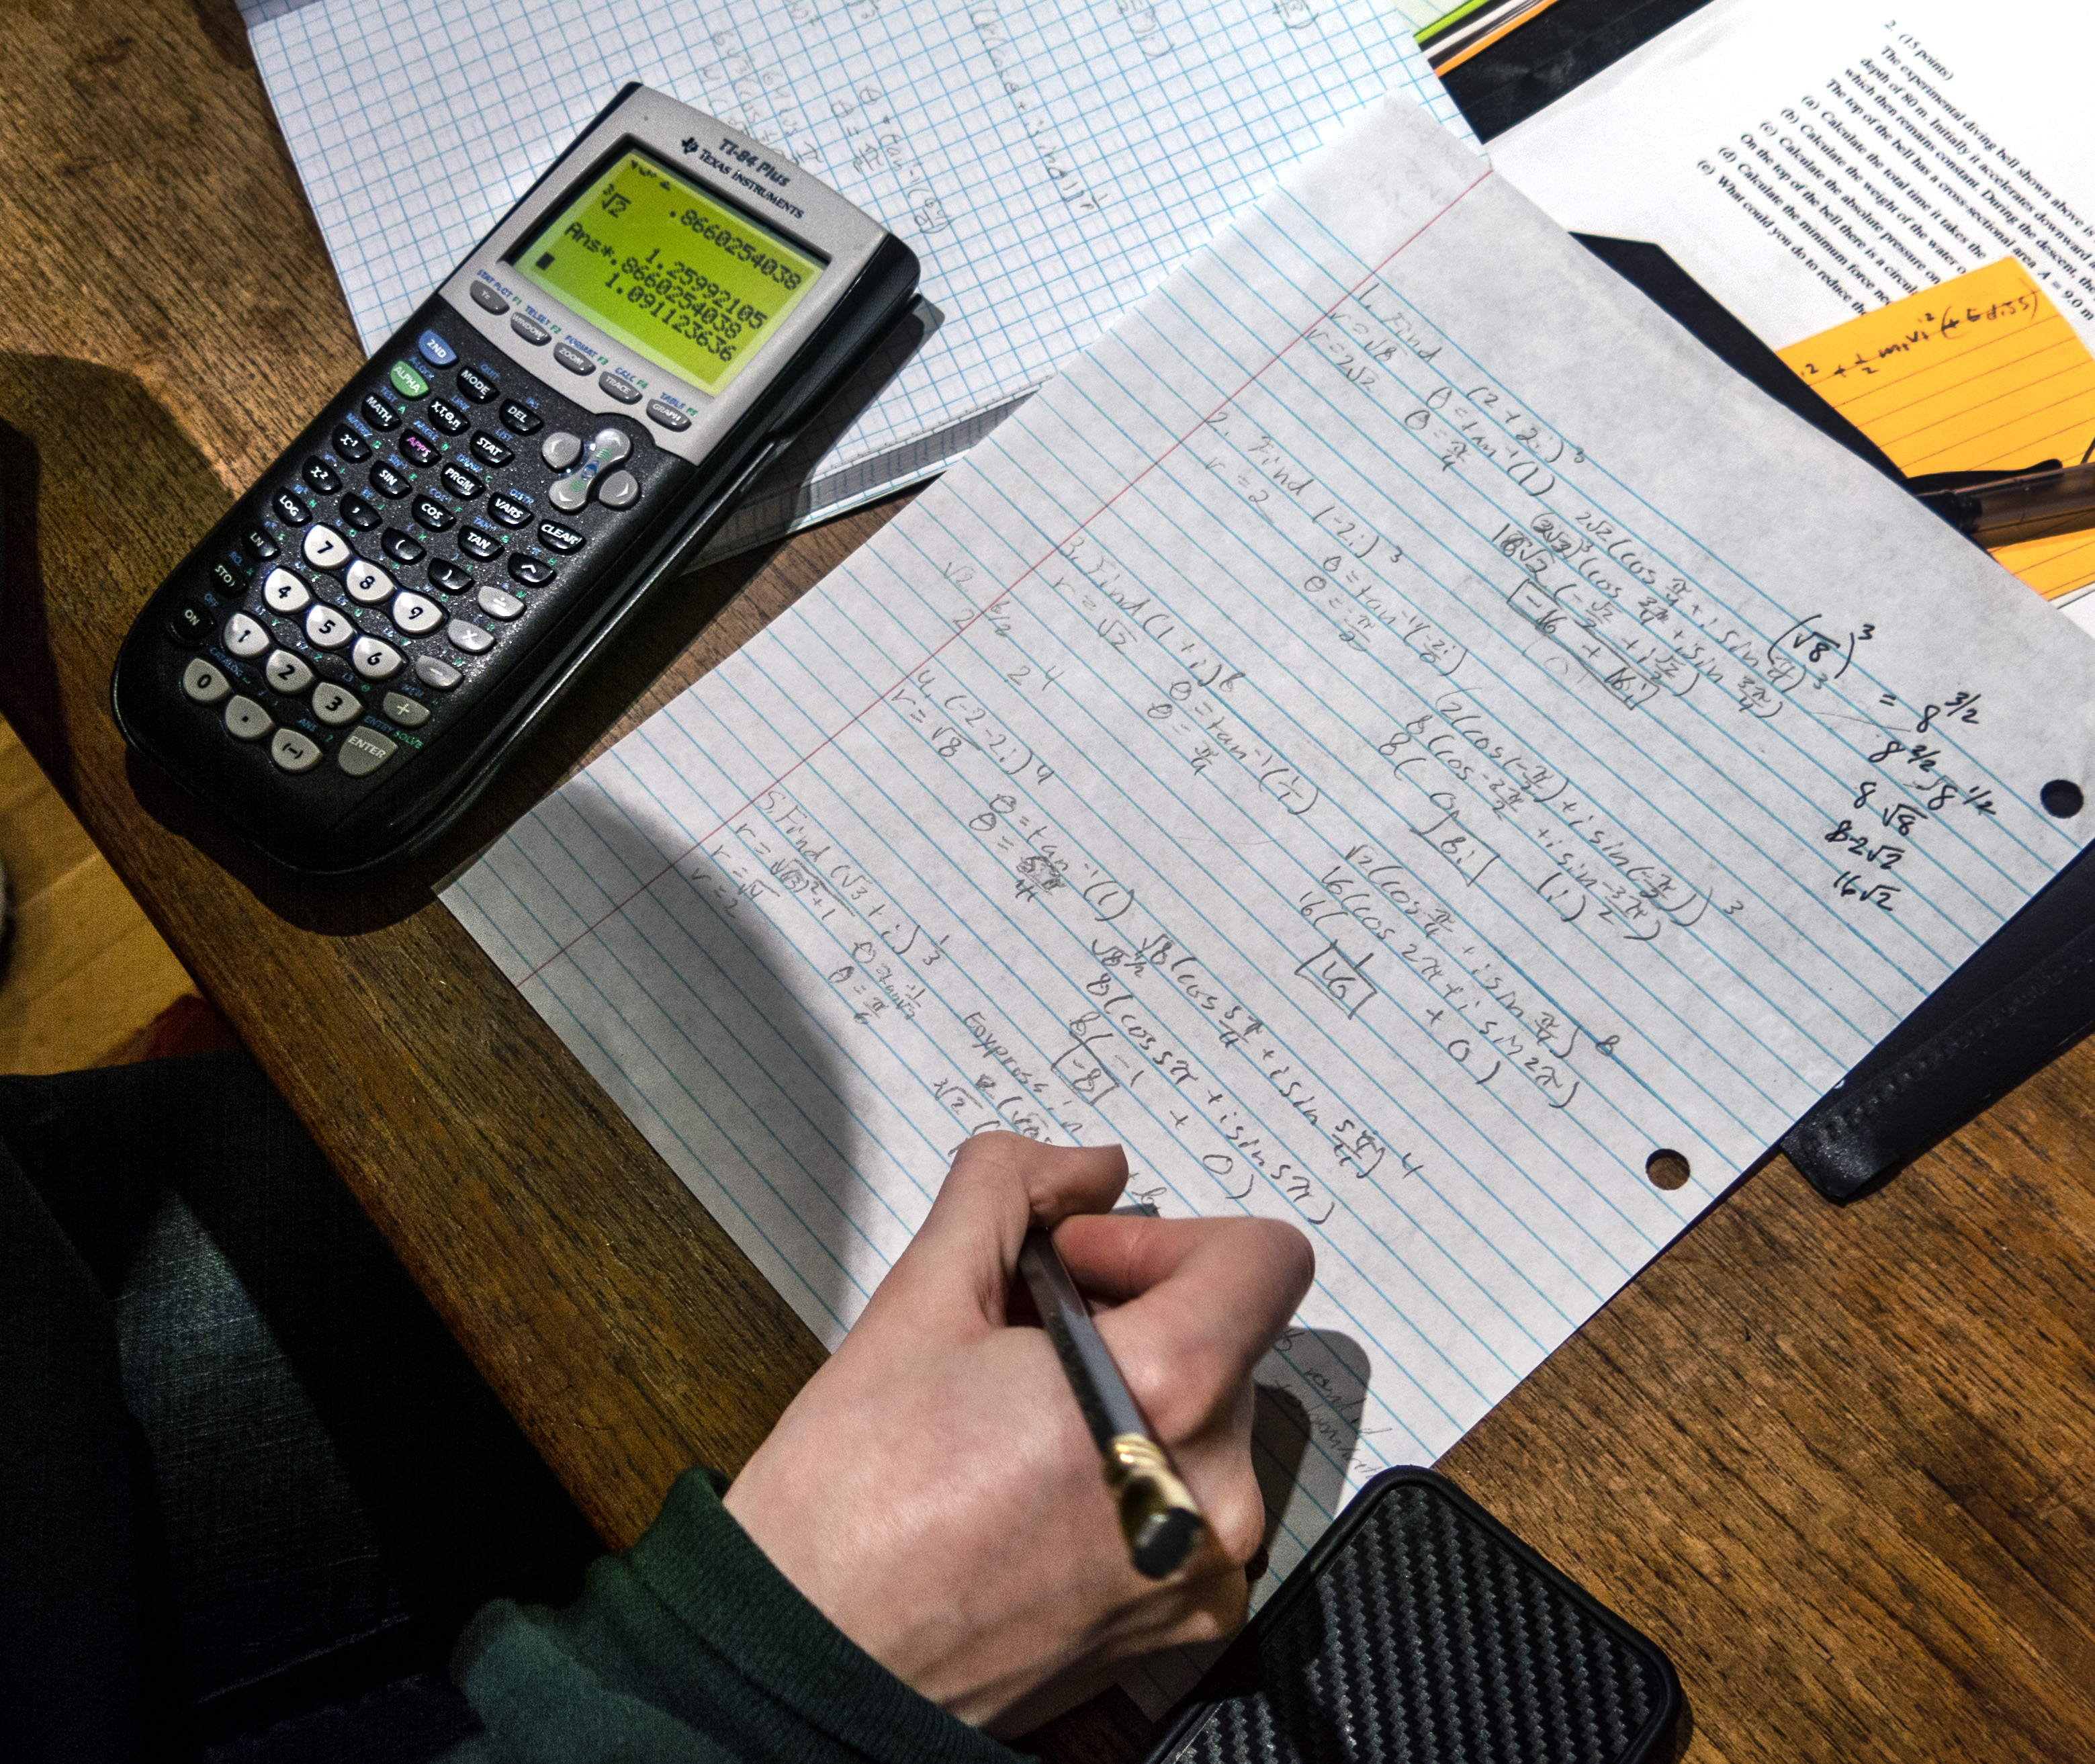
writing, brand, 2014, document, homework, 3652014, 365the2014edition